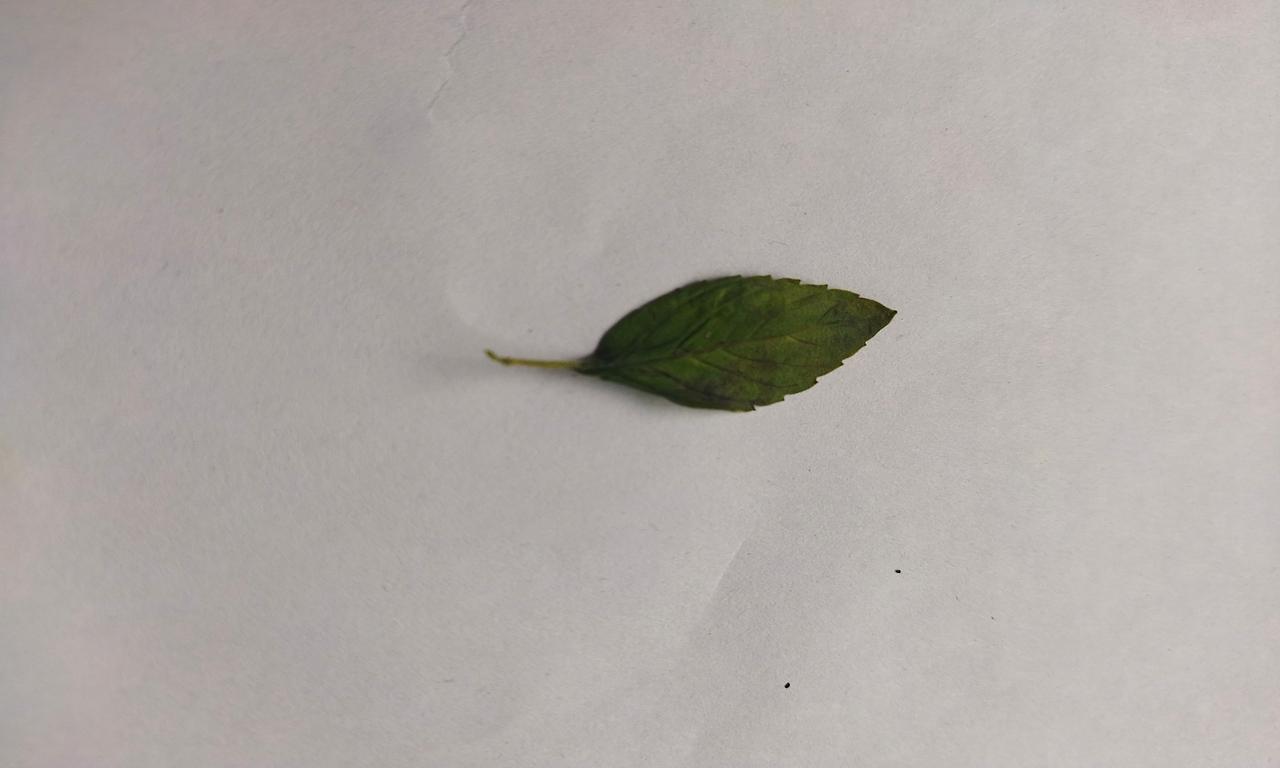
Label: Spoiled